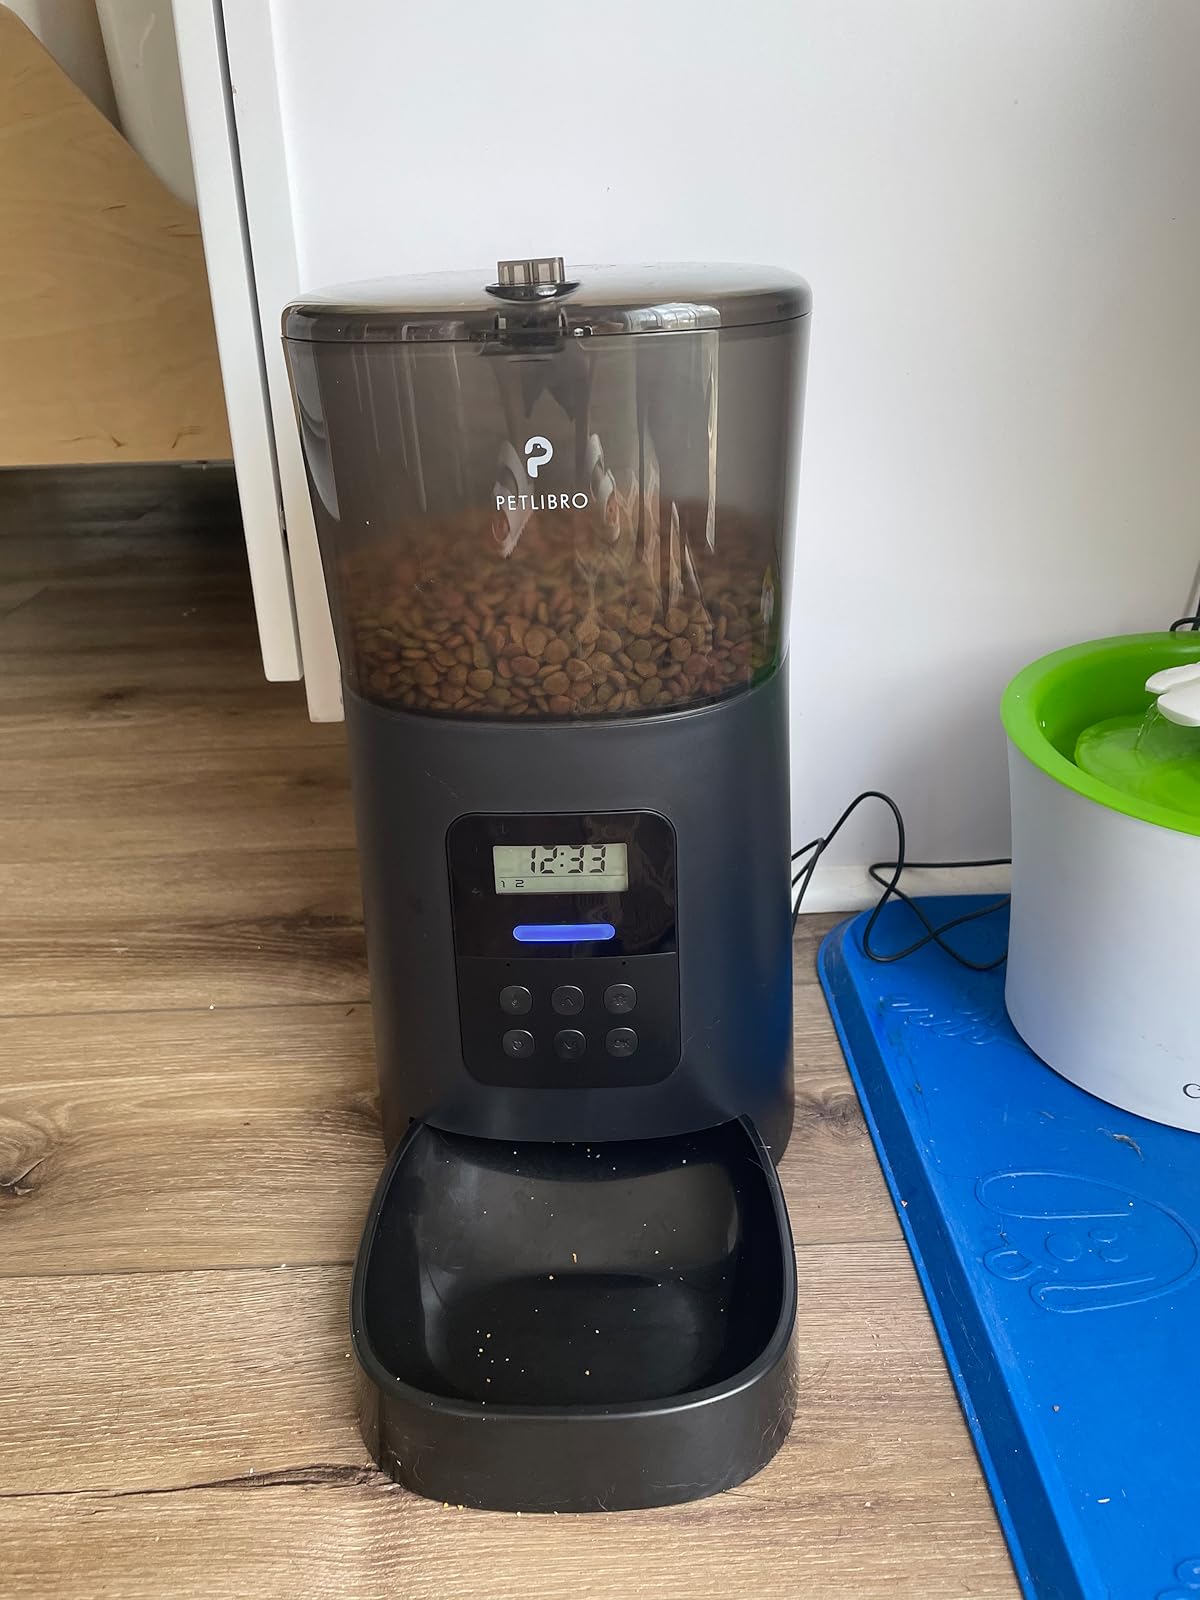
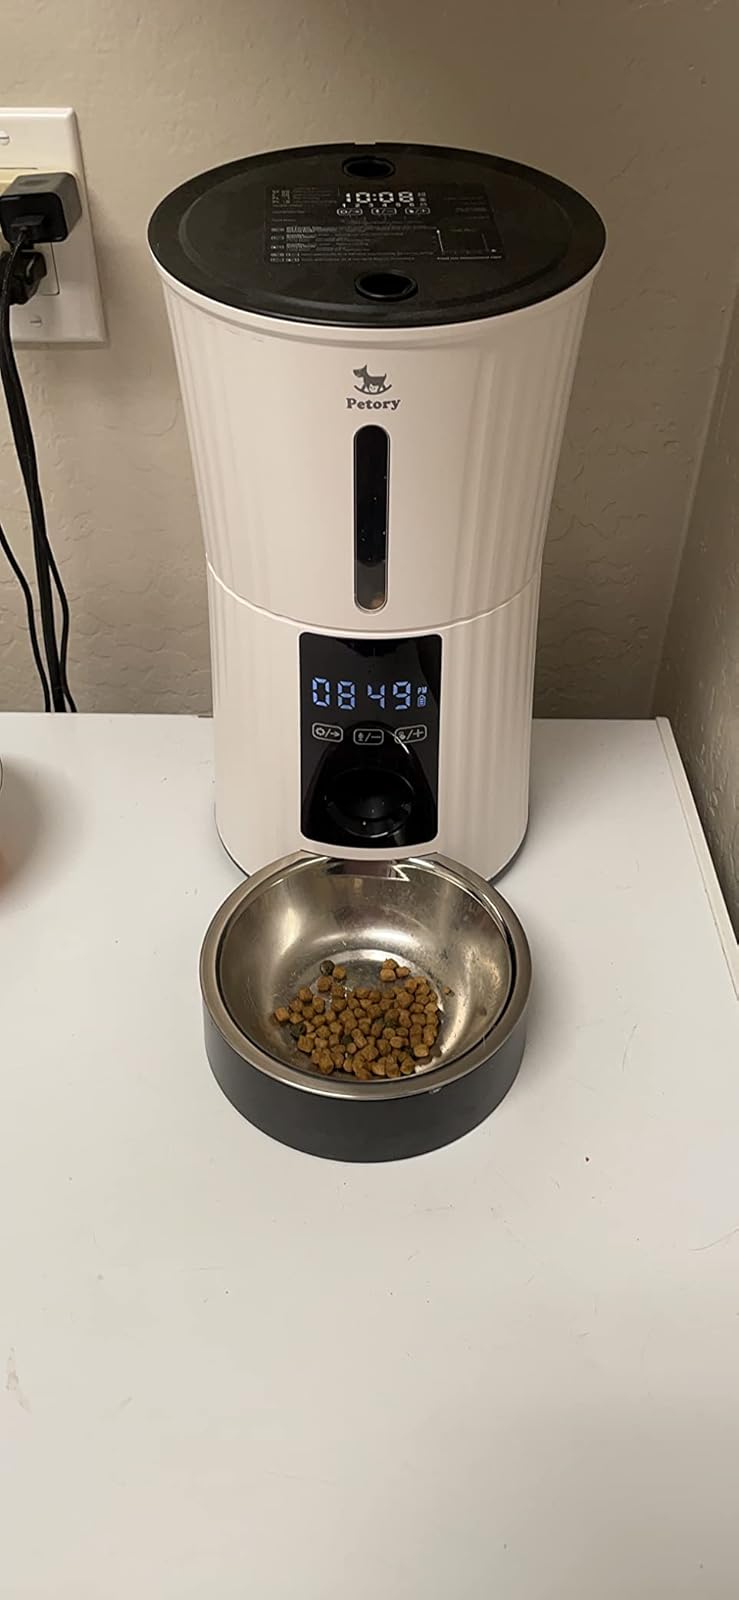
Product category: items_feeder
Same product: no